Bayani Agbayani

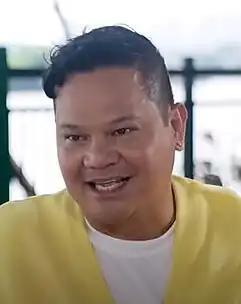
Agbayani in 2023

Bayani Sequita Rogacion Jr. (born January 3, 1969), known professionally as Bayani Agbayani, is a Filipino host, actor, singer, and comedian. After 15 years at ABS-CBN, he shuttled between his original home studio GMA Network and TV5 for the time being from 2008 to 2014 before moving back to ABS-CBN once more. Most of his television shows involves hosting, though he starred in several sitcoms. Most of his films involve actions with comedy.